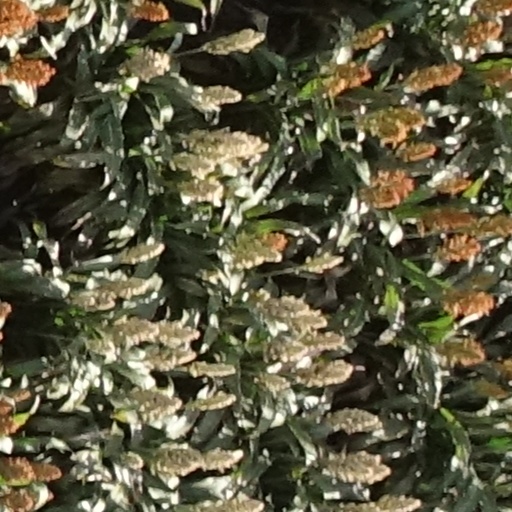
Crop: sorghum